Arkansas Razorbacks men's basketball

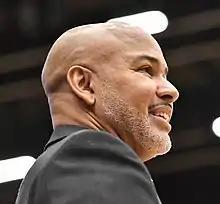

Stan Heath coached the Hogs beginning with the 2002–03 season and remained in Fayetteville through the 2006–07 season. During Heath's five seasons, the Razorbacks did not enjoy the success that they achieved under Richardson. They never finished higher than third place in the Western Division of the Southeastern Conference. They were invited to the NCAA Tournament in Heath's final two seasons, although they were eliminated in the Round of 64 each trip. Heath's overall record at Arkansas was 82–71 (.536) with a record of 31–49 (.388) in SEC play. Despite racking up 20 wins and his second consecutive NCAA tournament appearance in his final year of coaching the Razorbacks, Heath was fired after the 2006–07 season.